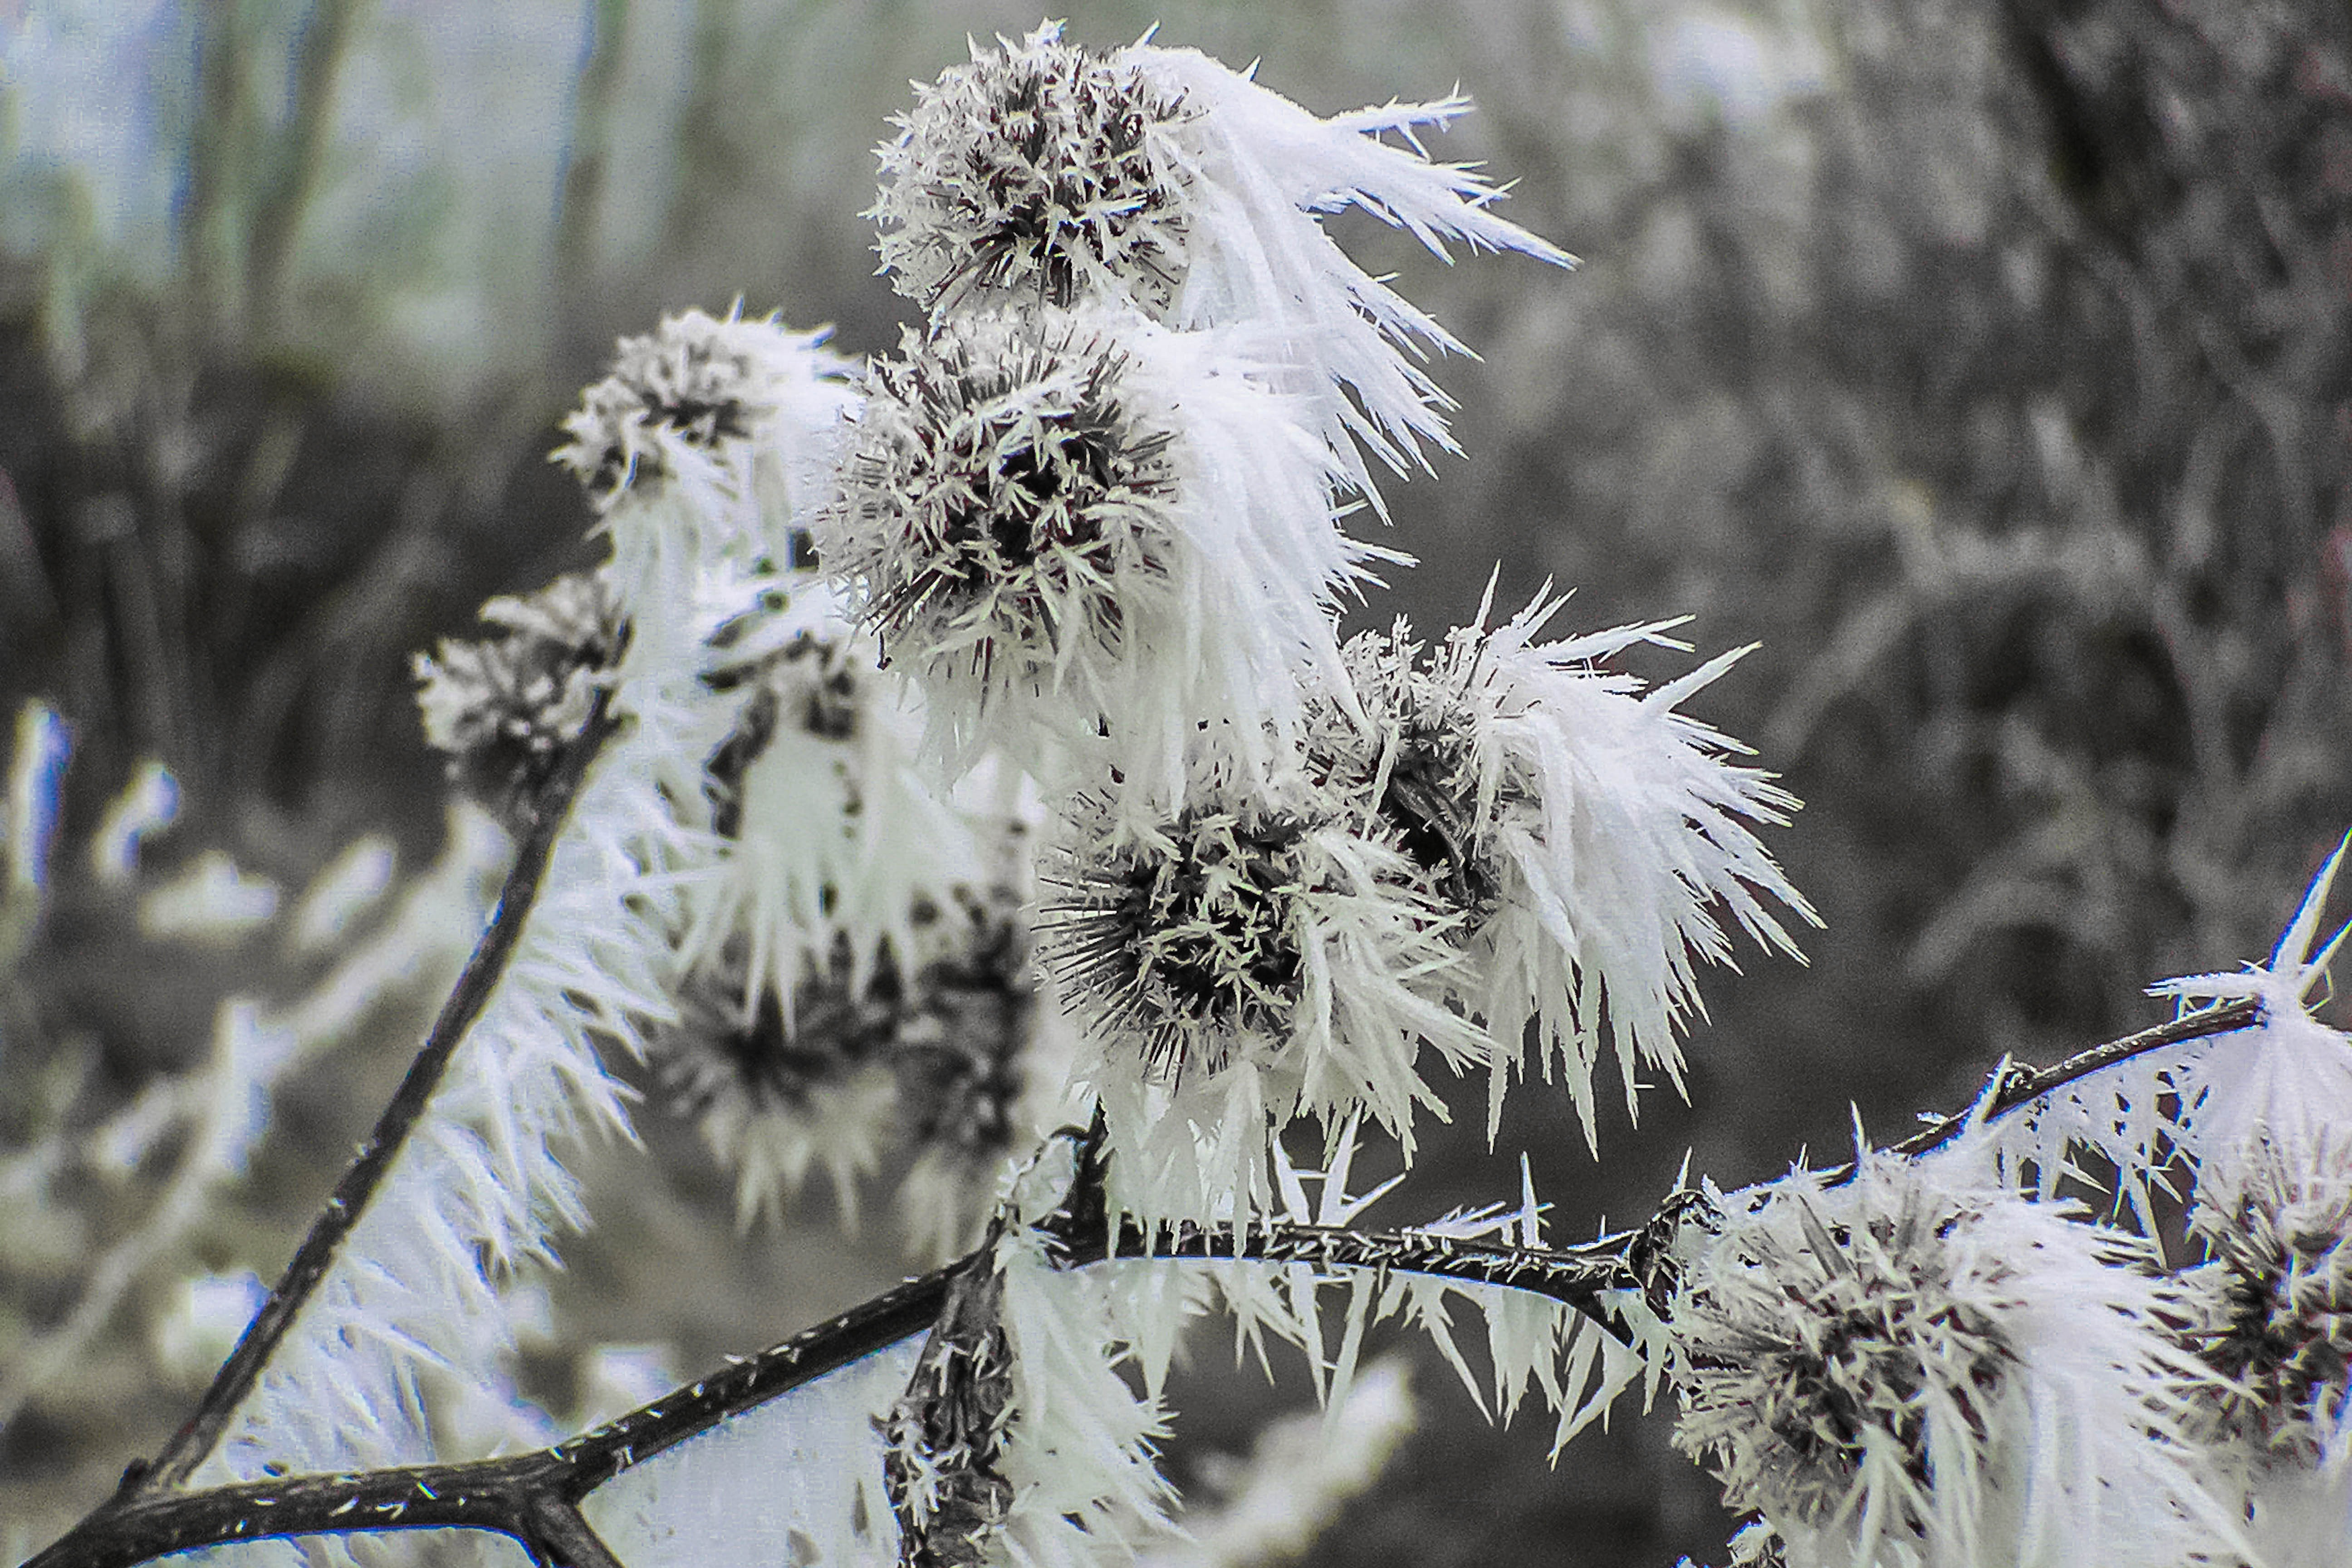
tree, nature, grass, branch, snow, winter, plant, leaf, flower, frost, ice, spring, weather, botany, flora, season, dry grass, close up, in the morning, freezing, flowering plant, grass family, land plant